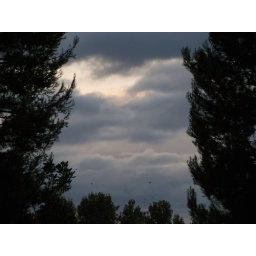
Bottled water in a Mickey Mouse tribute hat with the waffle King to boot.